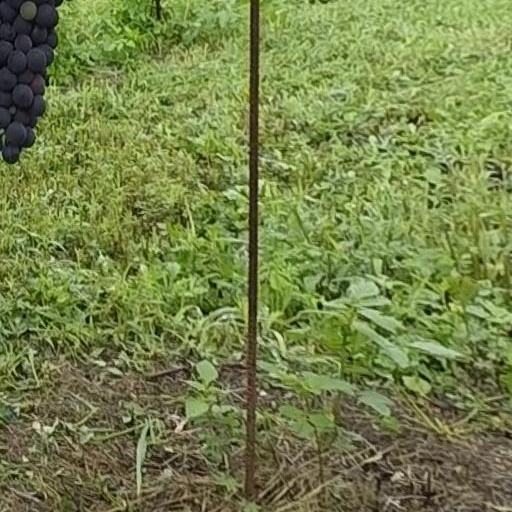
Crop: grape